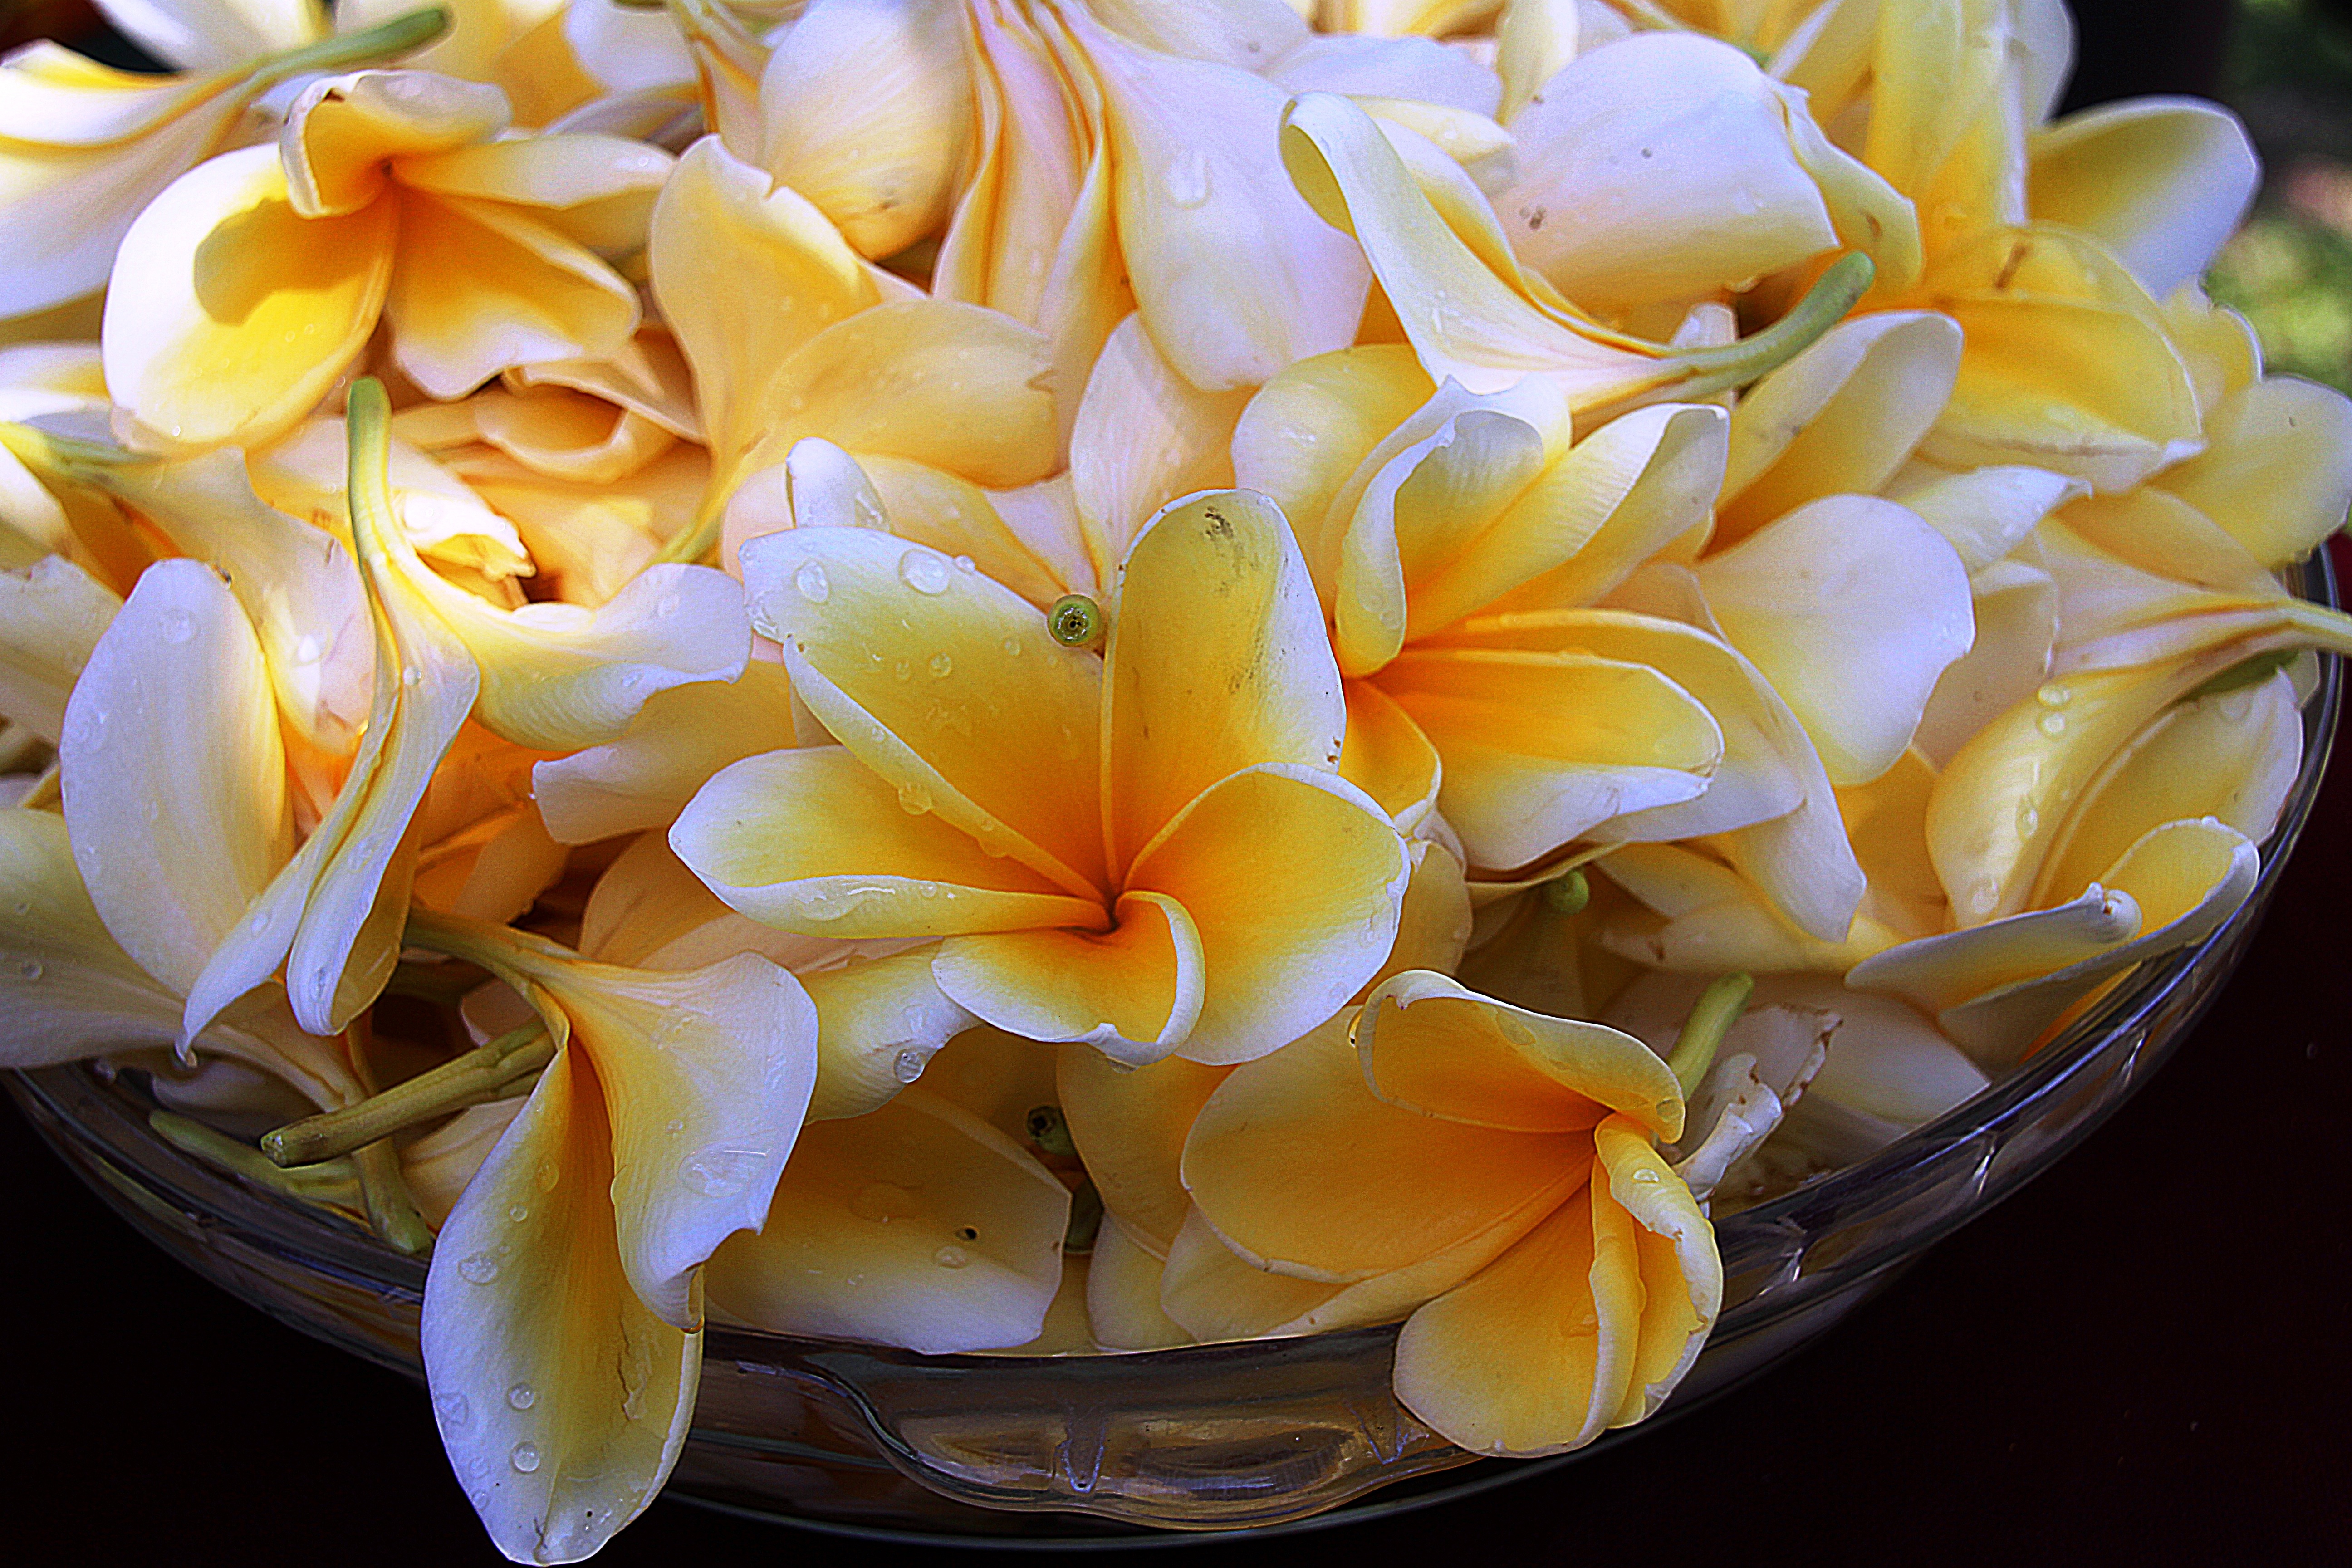
light, plant, flower, petal, yellow, flora, flowers, lotus flower, colors, plumeria, floristry, flowering, macro photography, flowering plant, flower bouquet, cut flowers, floral design, land plant, flower arranging